Nishitetsu Fukuoka (Tenjin) Station

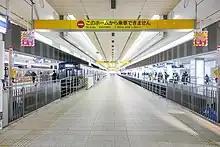
Platforms 2 and 3

With the biggest ticket gate, located on the second floor. Access to department store via a concourse. There are two station offices, three coin locker rows, an ATM corner and an Internet corner. It is also the nearest exit gate for transfer to the Kūkō Line and Hakozaki Line on the Fukuoka City Subway.